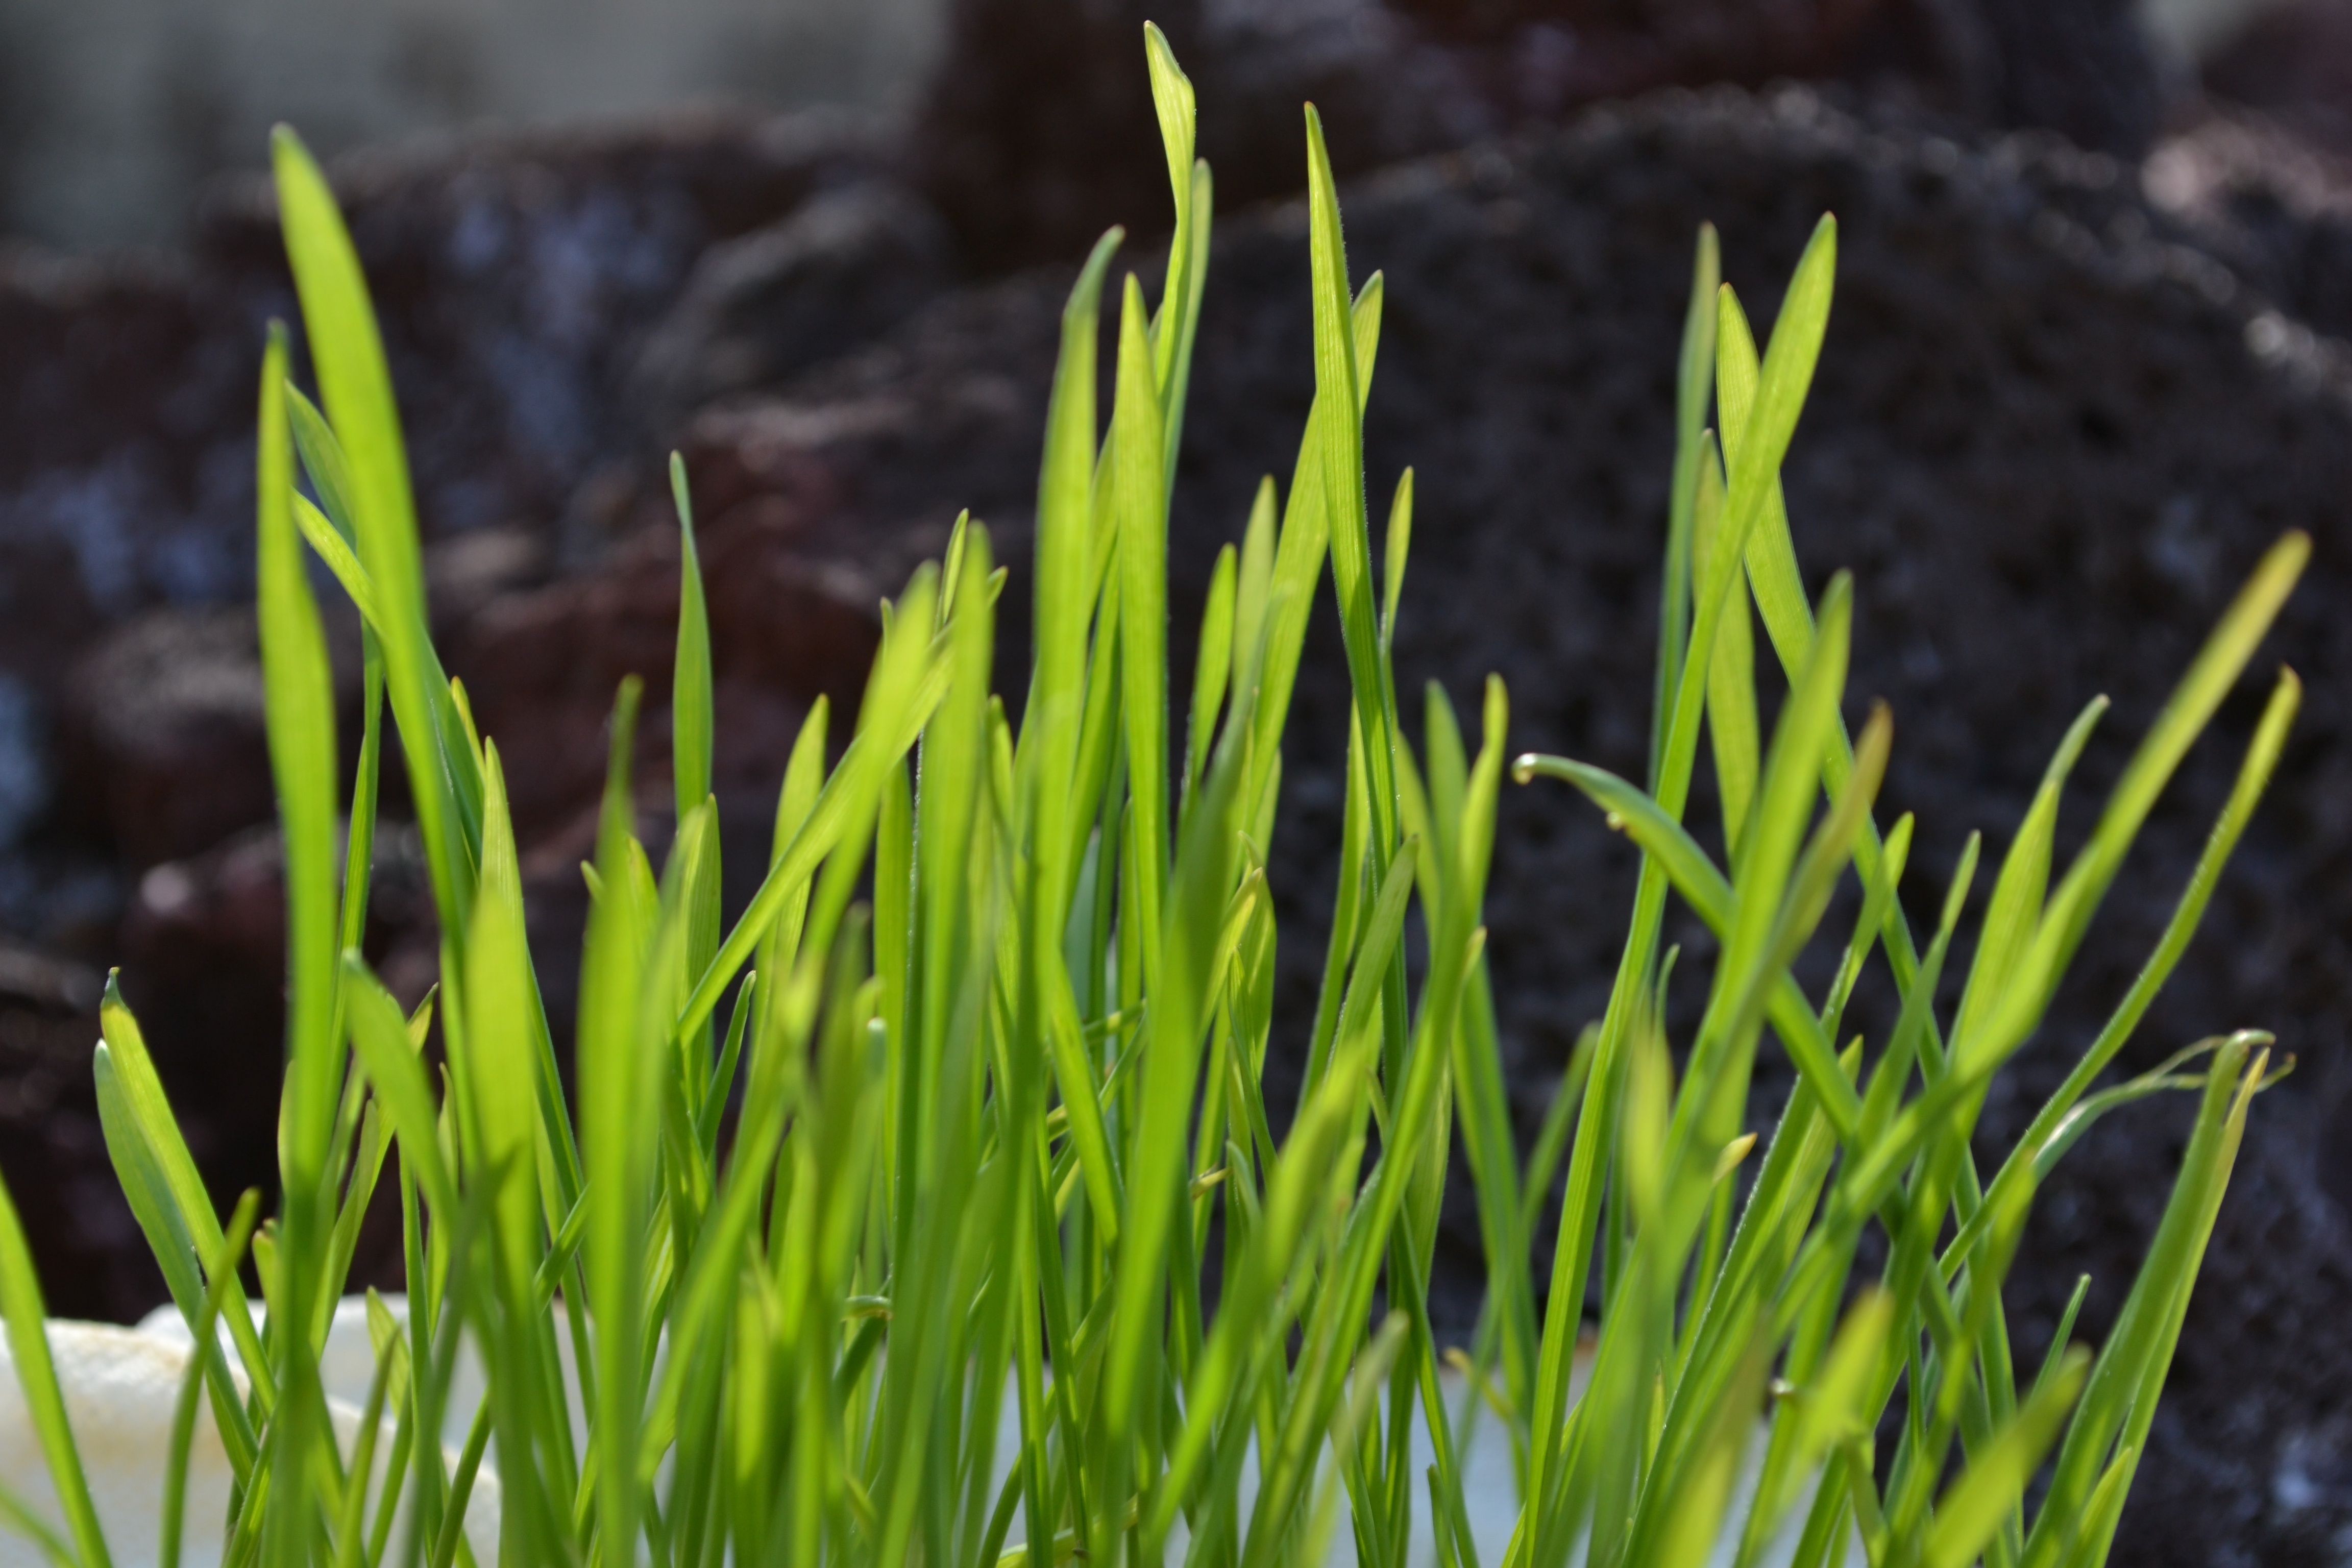
grass, plant, lawn, meadow, wheat, leaf, flower, green, soil, botany, healthy, aquatic plant, flora, vegan, vegetarian, detox, organic, macro photography, flowering plant, superfood, wheatgrass, grass family, plant stem, land plant, detoxify